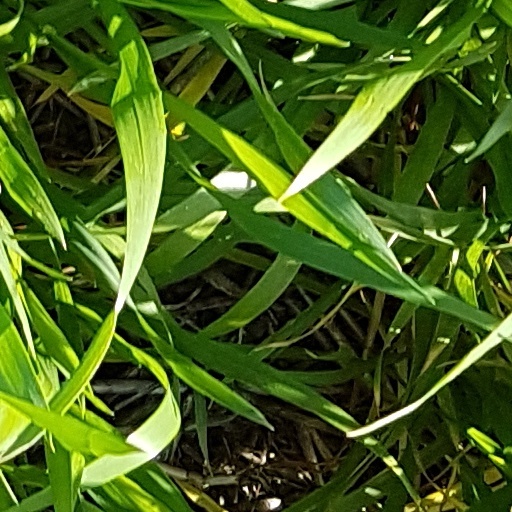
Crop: wheat